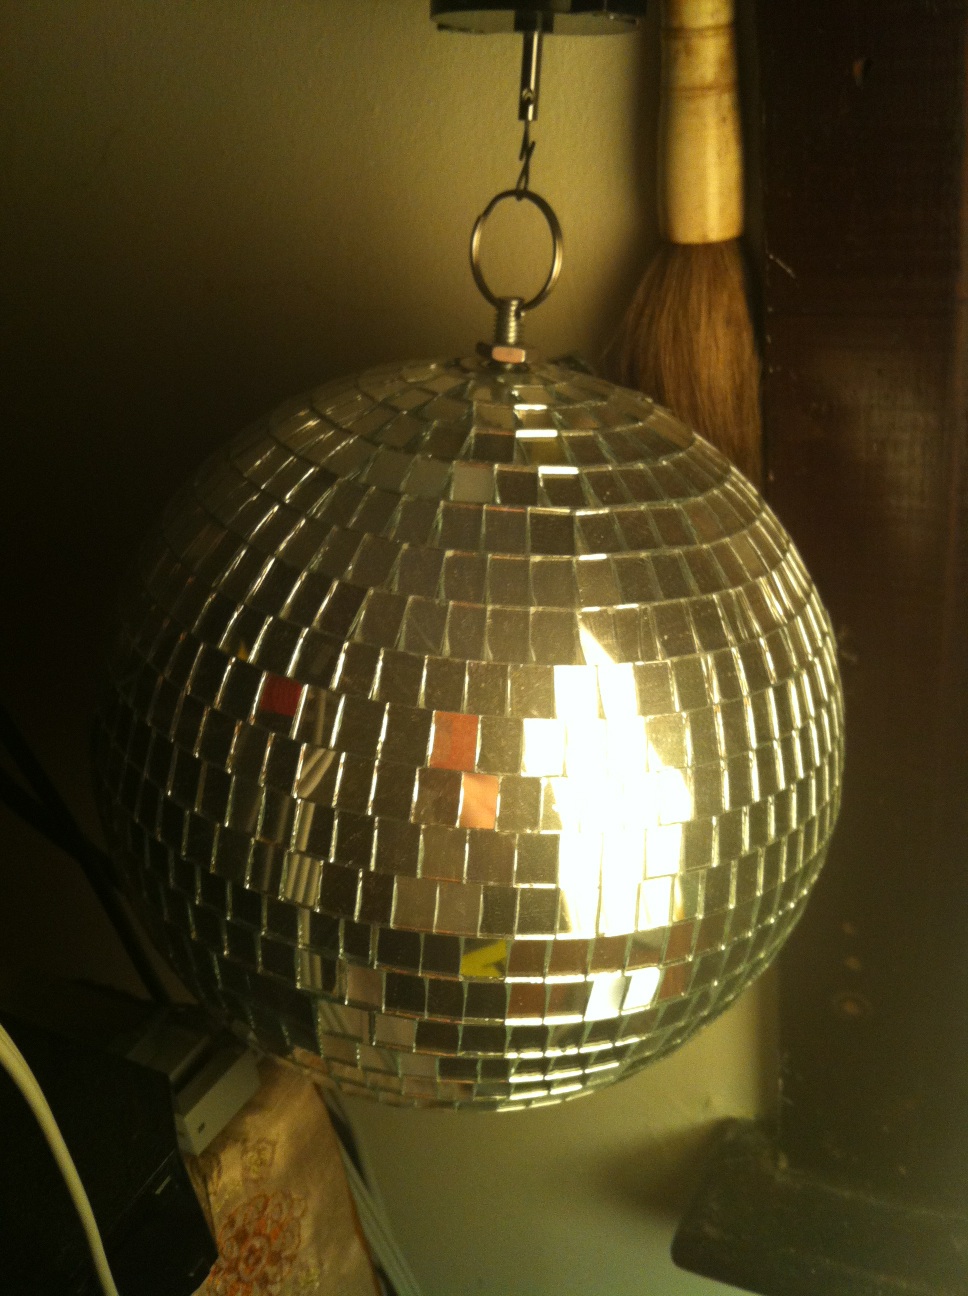Question: What is this?
Answer: disco ball